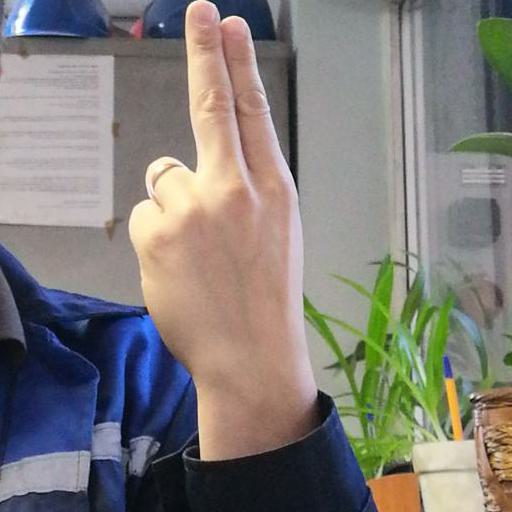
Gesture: two_up_inverted